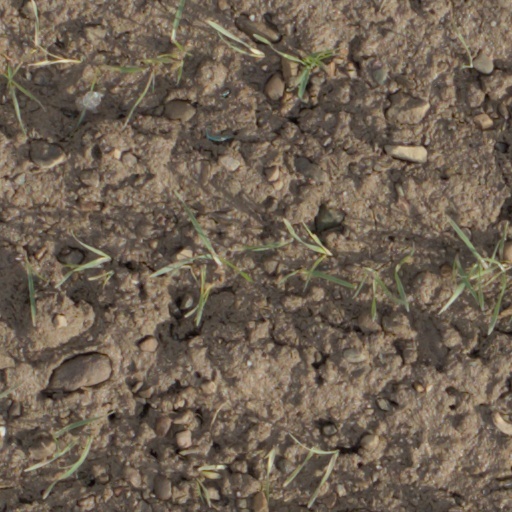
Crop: wheat